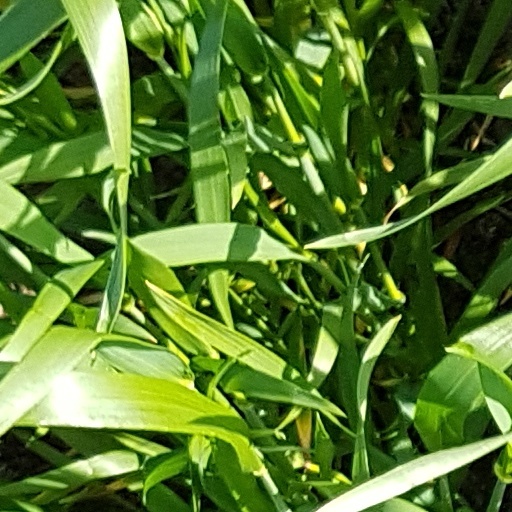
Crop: wheat